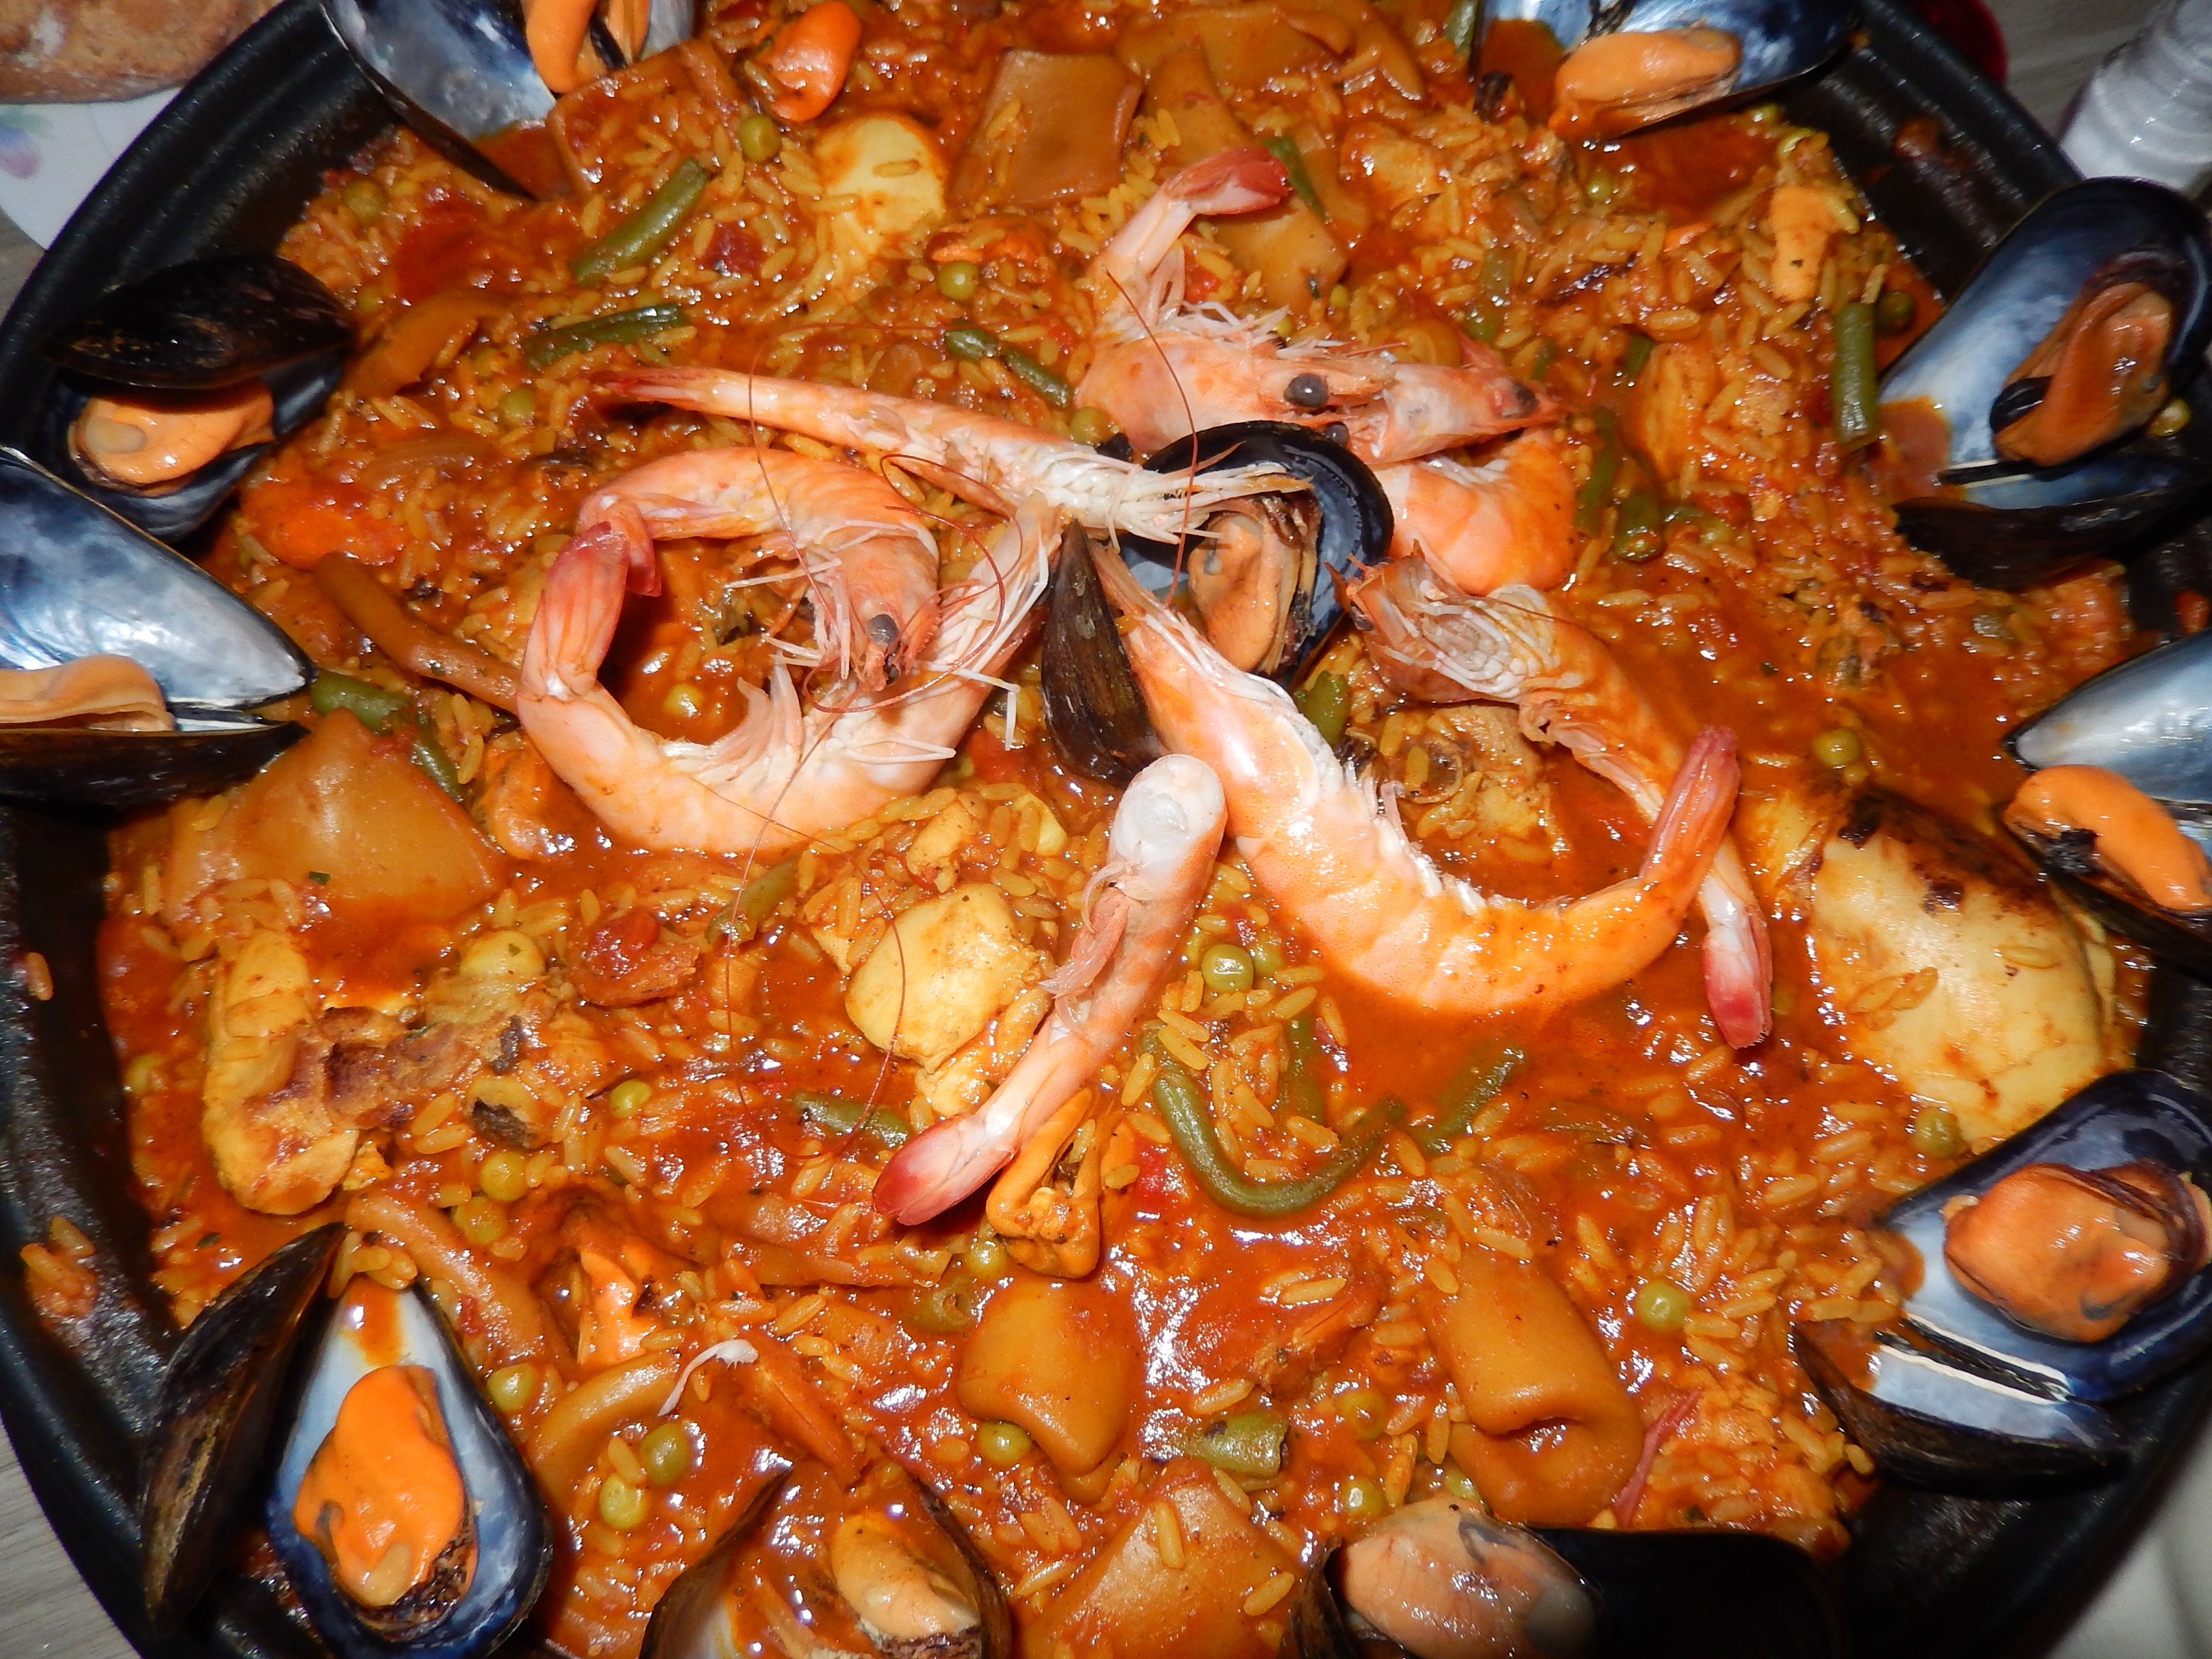
dish, meal, food, seafood, cuisine, rice, asian food, spanish, crustaceans, paella, thai food, seafood boil, dak galbi, tteokbokki